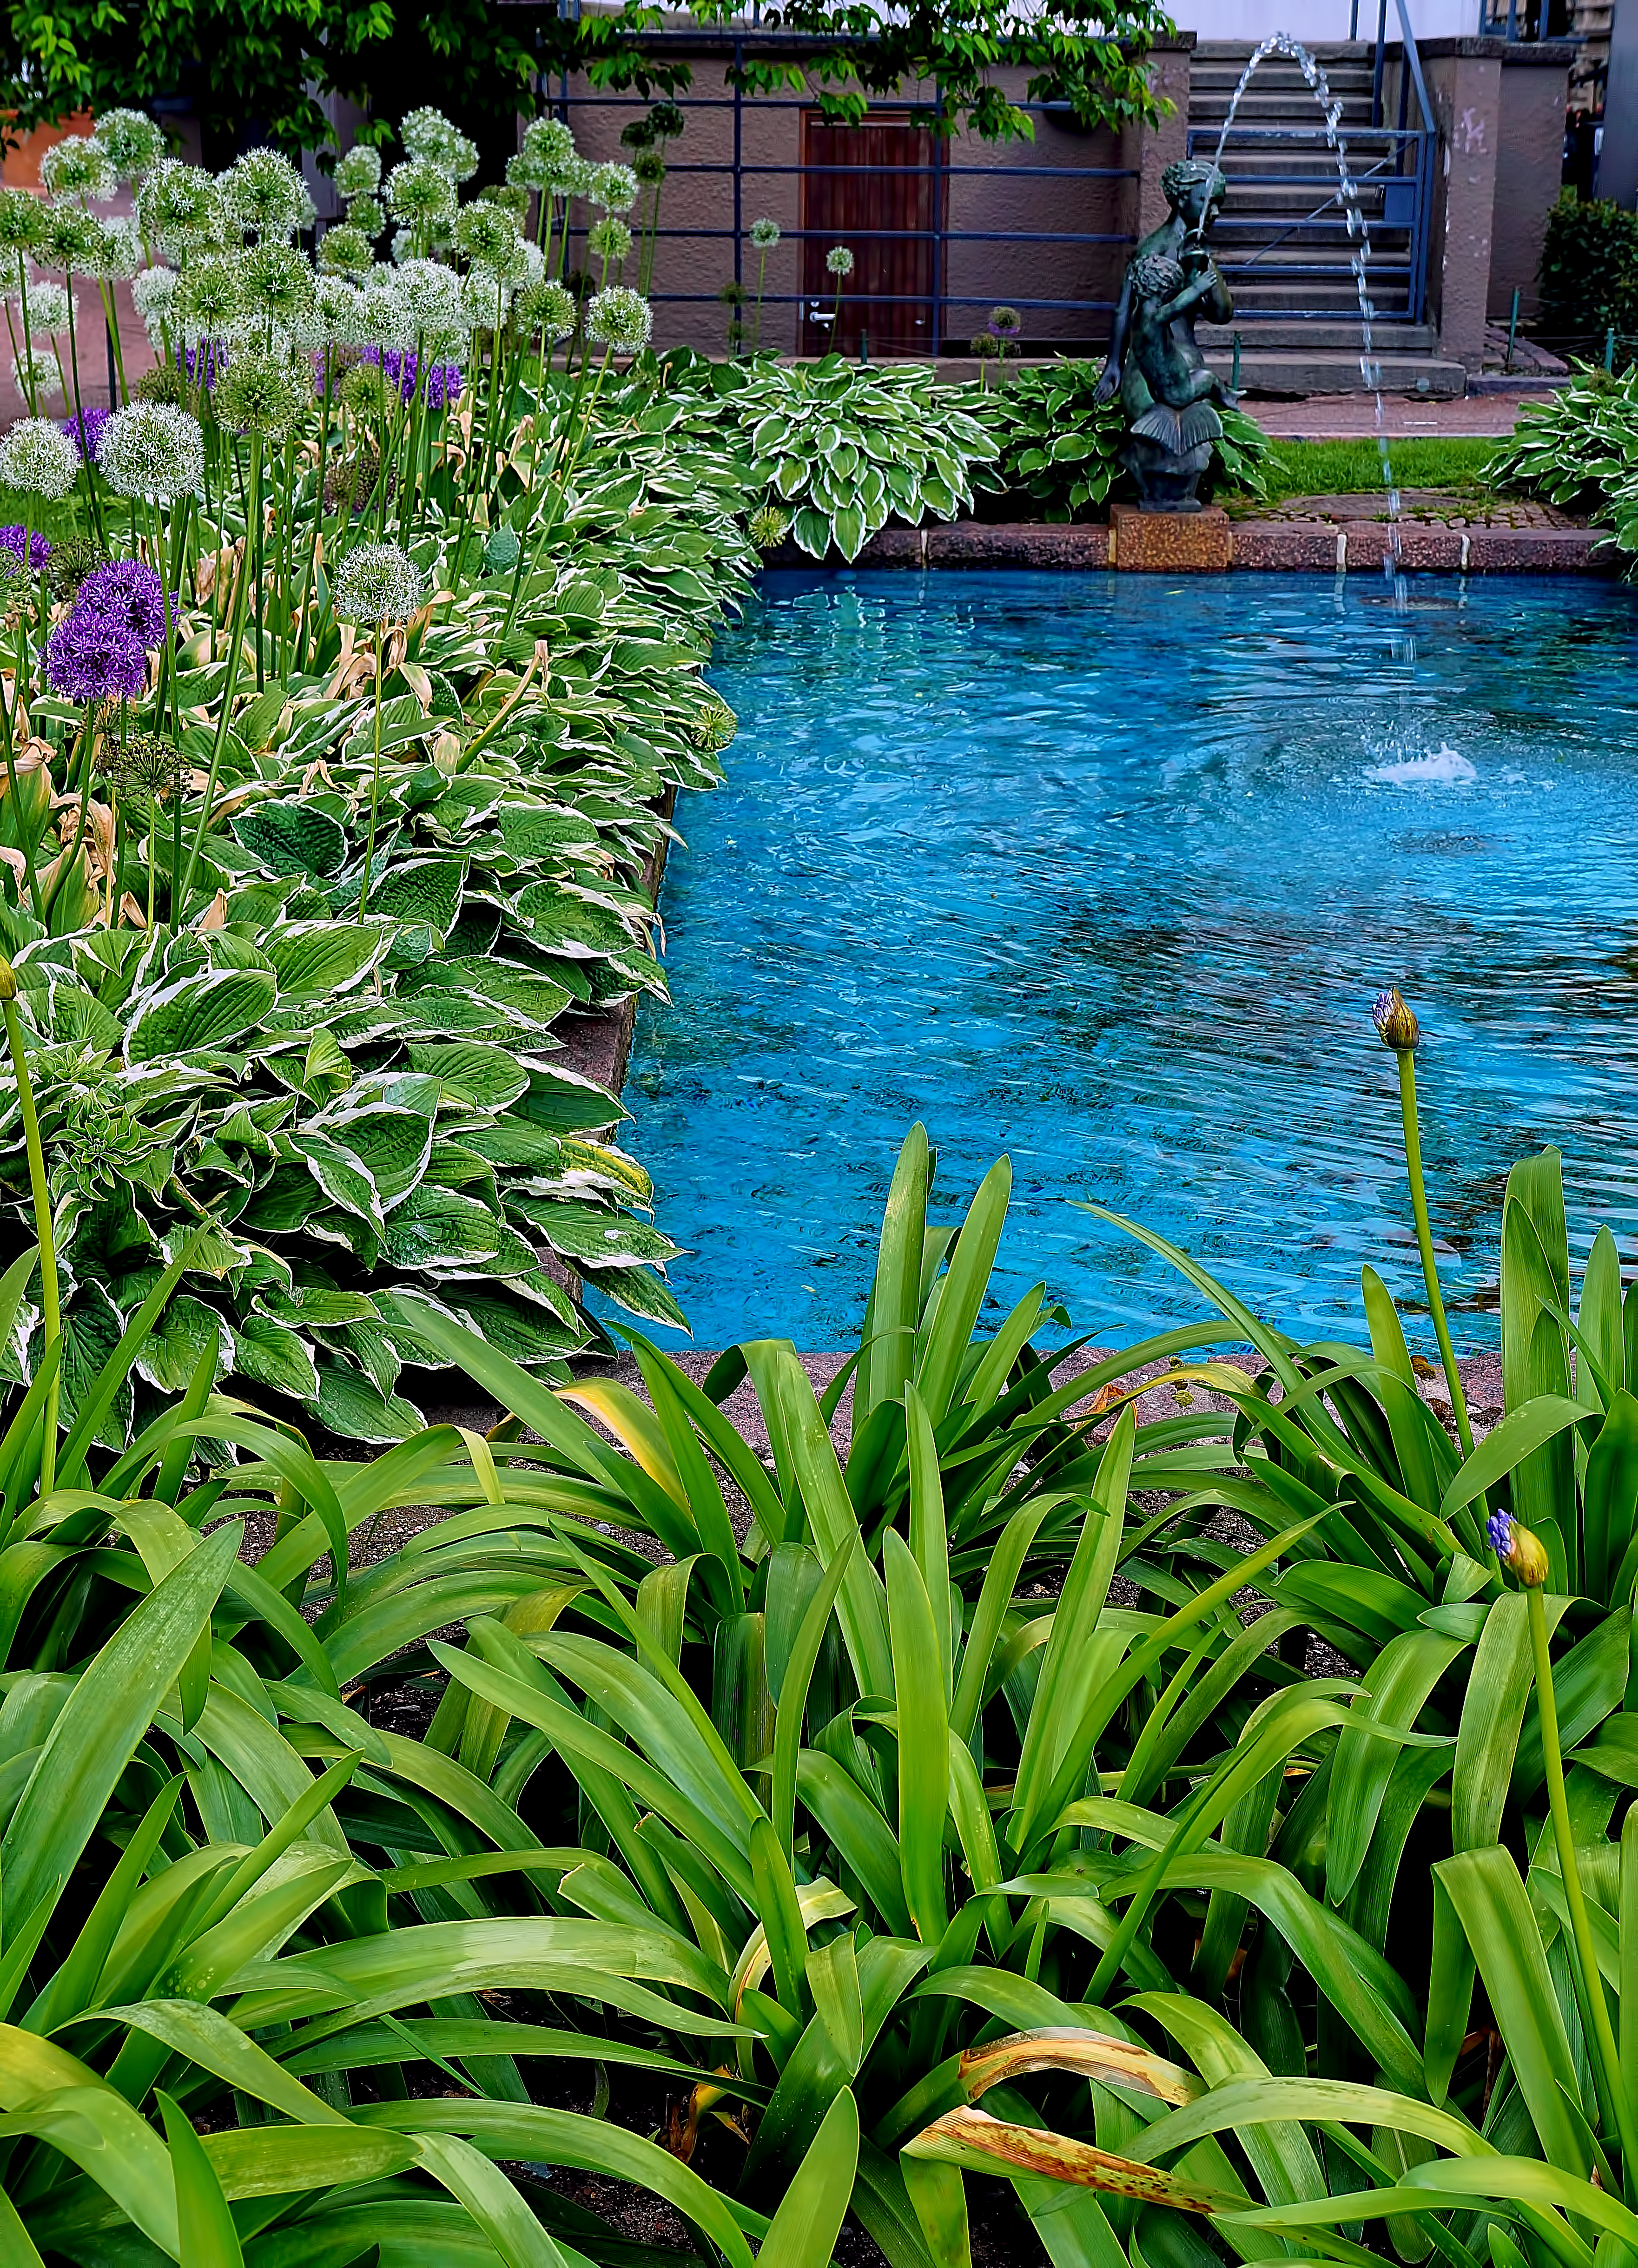
small, park, plants, flowers, cool image, fountain, finland, helsinki, cool photo, i, esplanadi